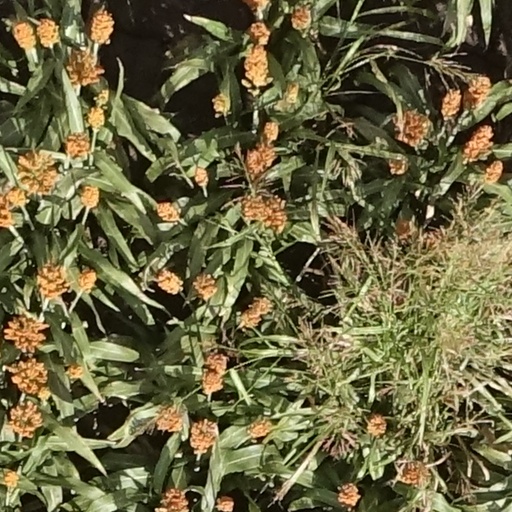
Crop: sorghum